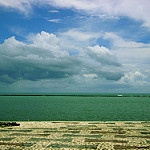
Label: sea